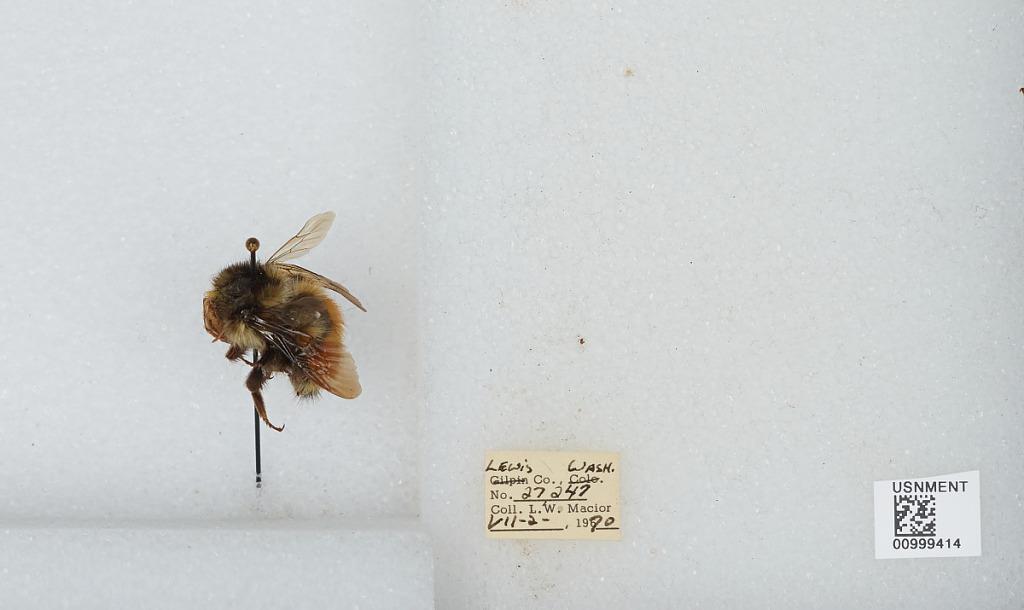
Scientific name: Bombus (Pyrobombus) melanopygus Nylander
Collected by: L. Macior
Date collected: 1970-7-2
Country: United States
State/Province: Washington
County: Lewis
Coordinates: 46.58, -122.4